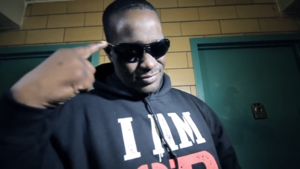
Blaq Poet, de son vrai nom Wilbur Bass, né le 31 mai 1970 dans le Queens, New York, est un rappeur américain, originaire du quartier de Queensbridge.